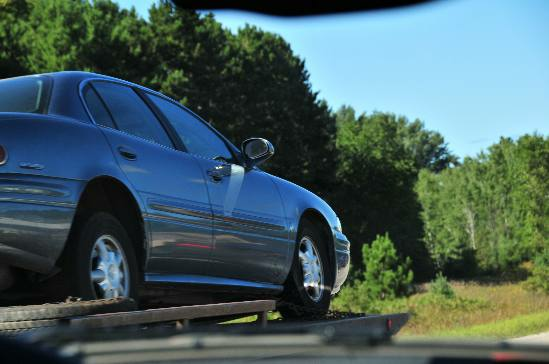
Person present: No